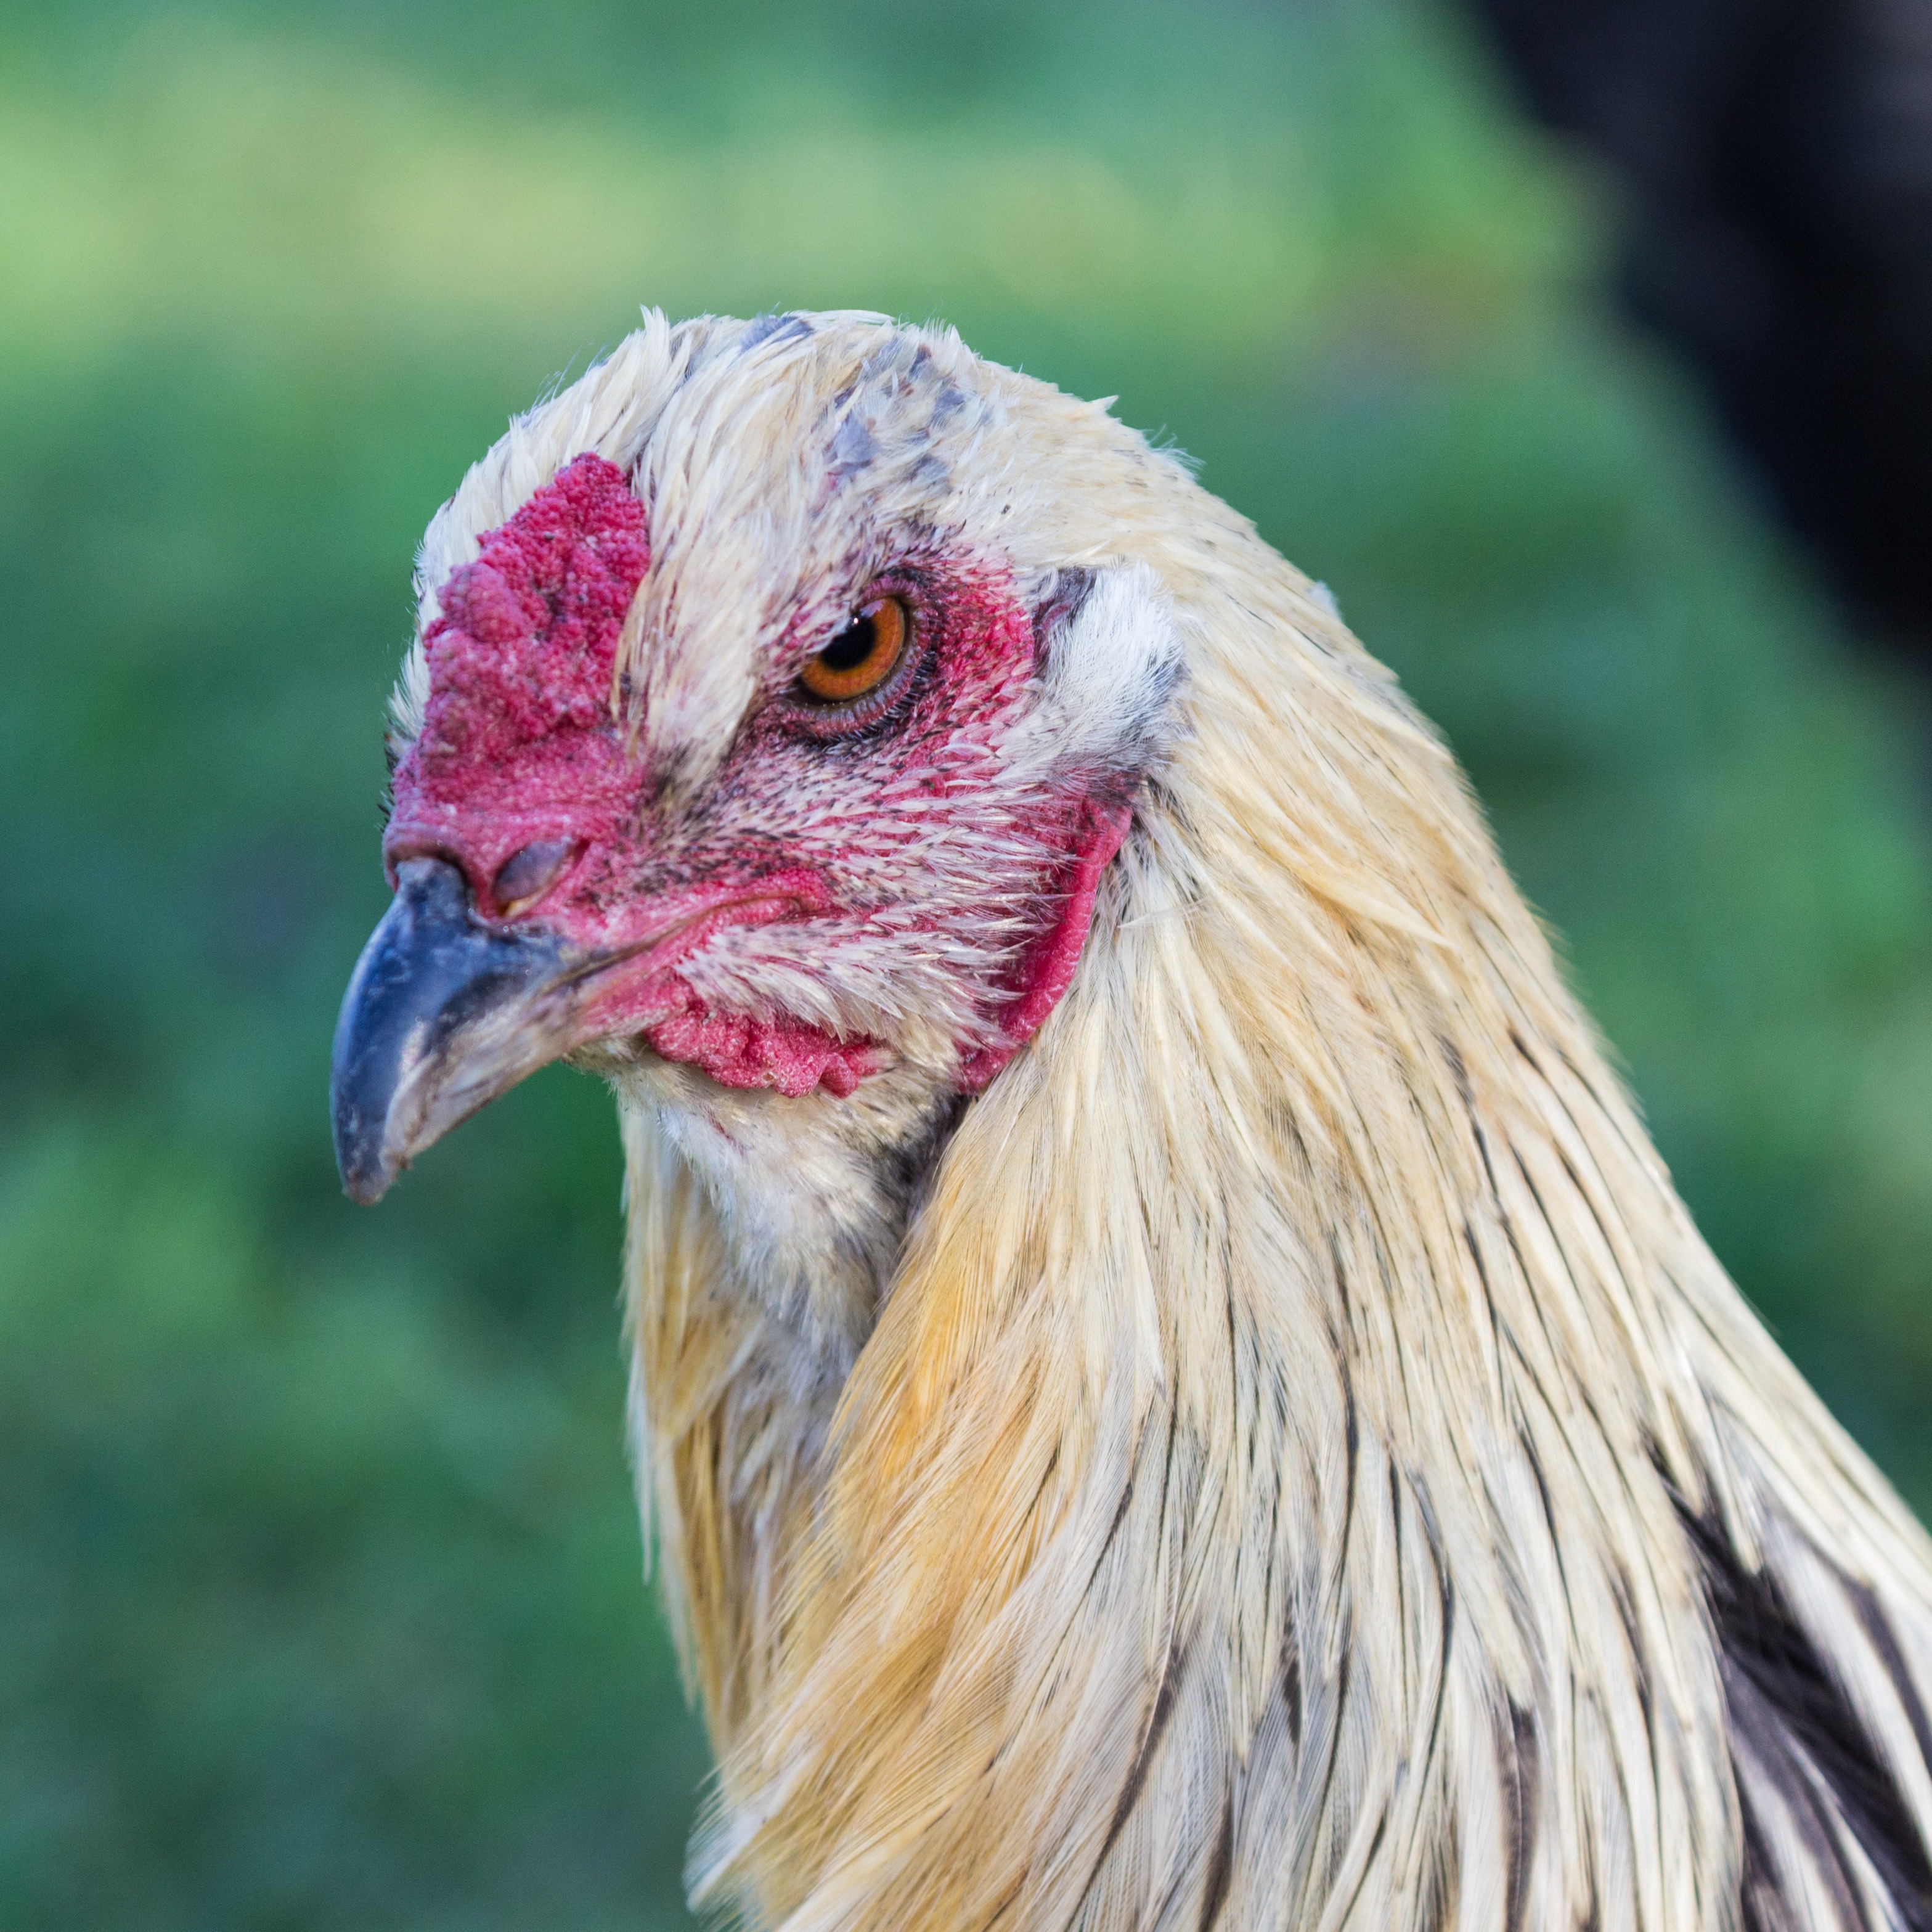
bird, farm, animal, wildlife, beak, agriculture, chicken, fowl, fauna, rooster, poultry, close up, galliformes, vertebrate, bill, vulture, wildlife photography, chickens, phasianidae, animal husbandry, free range, breed chicken, casuariiformes